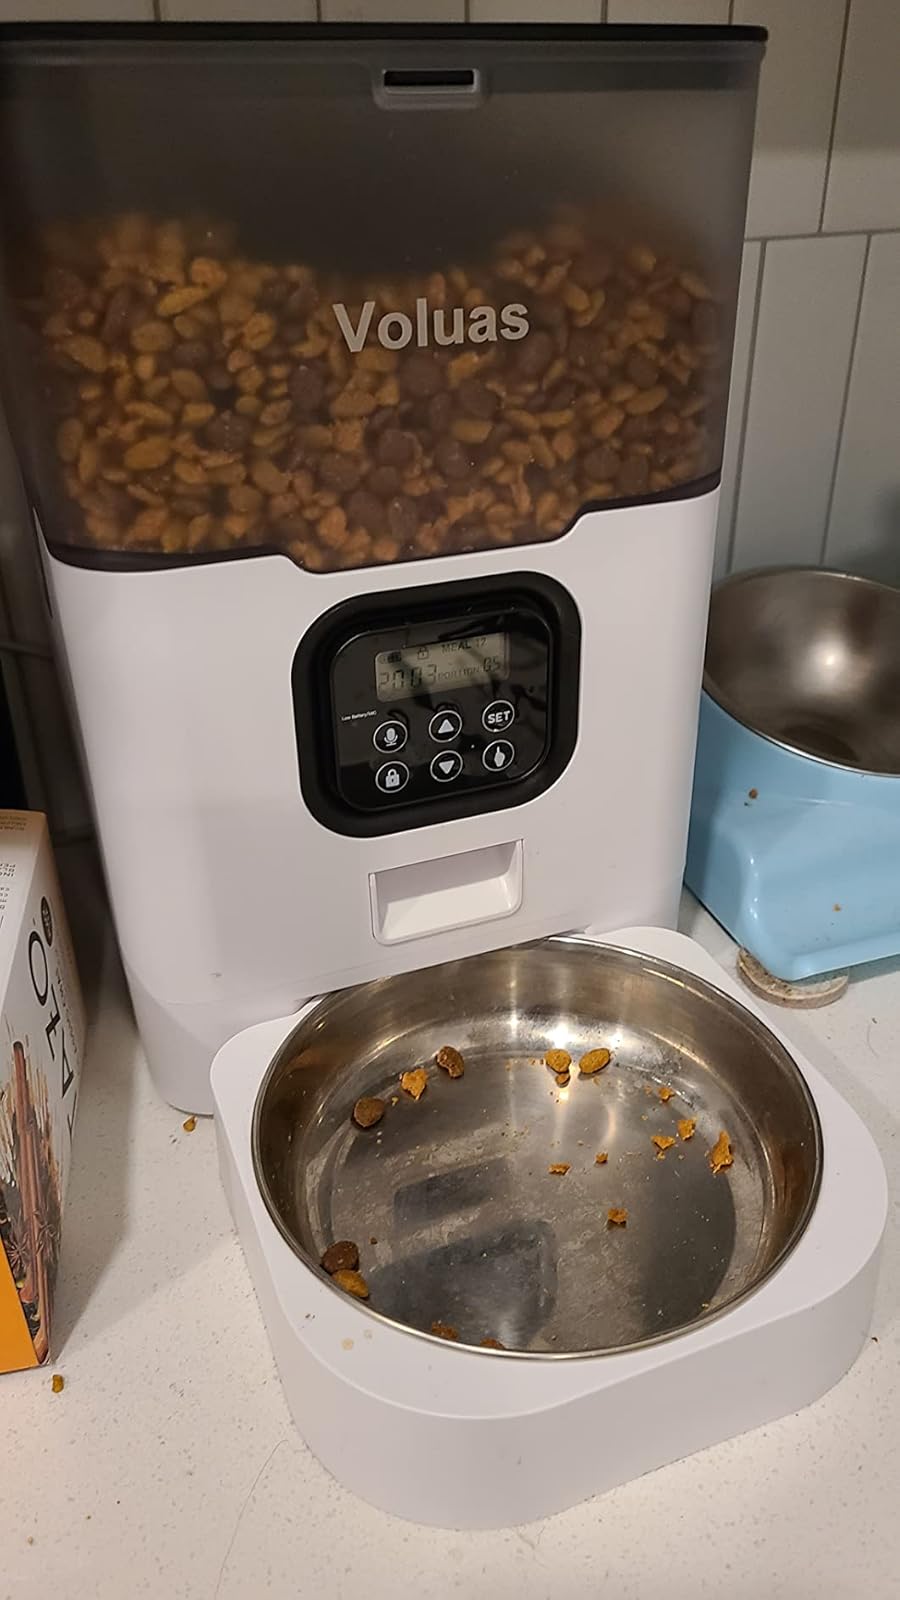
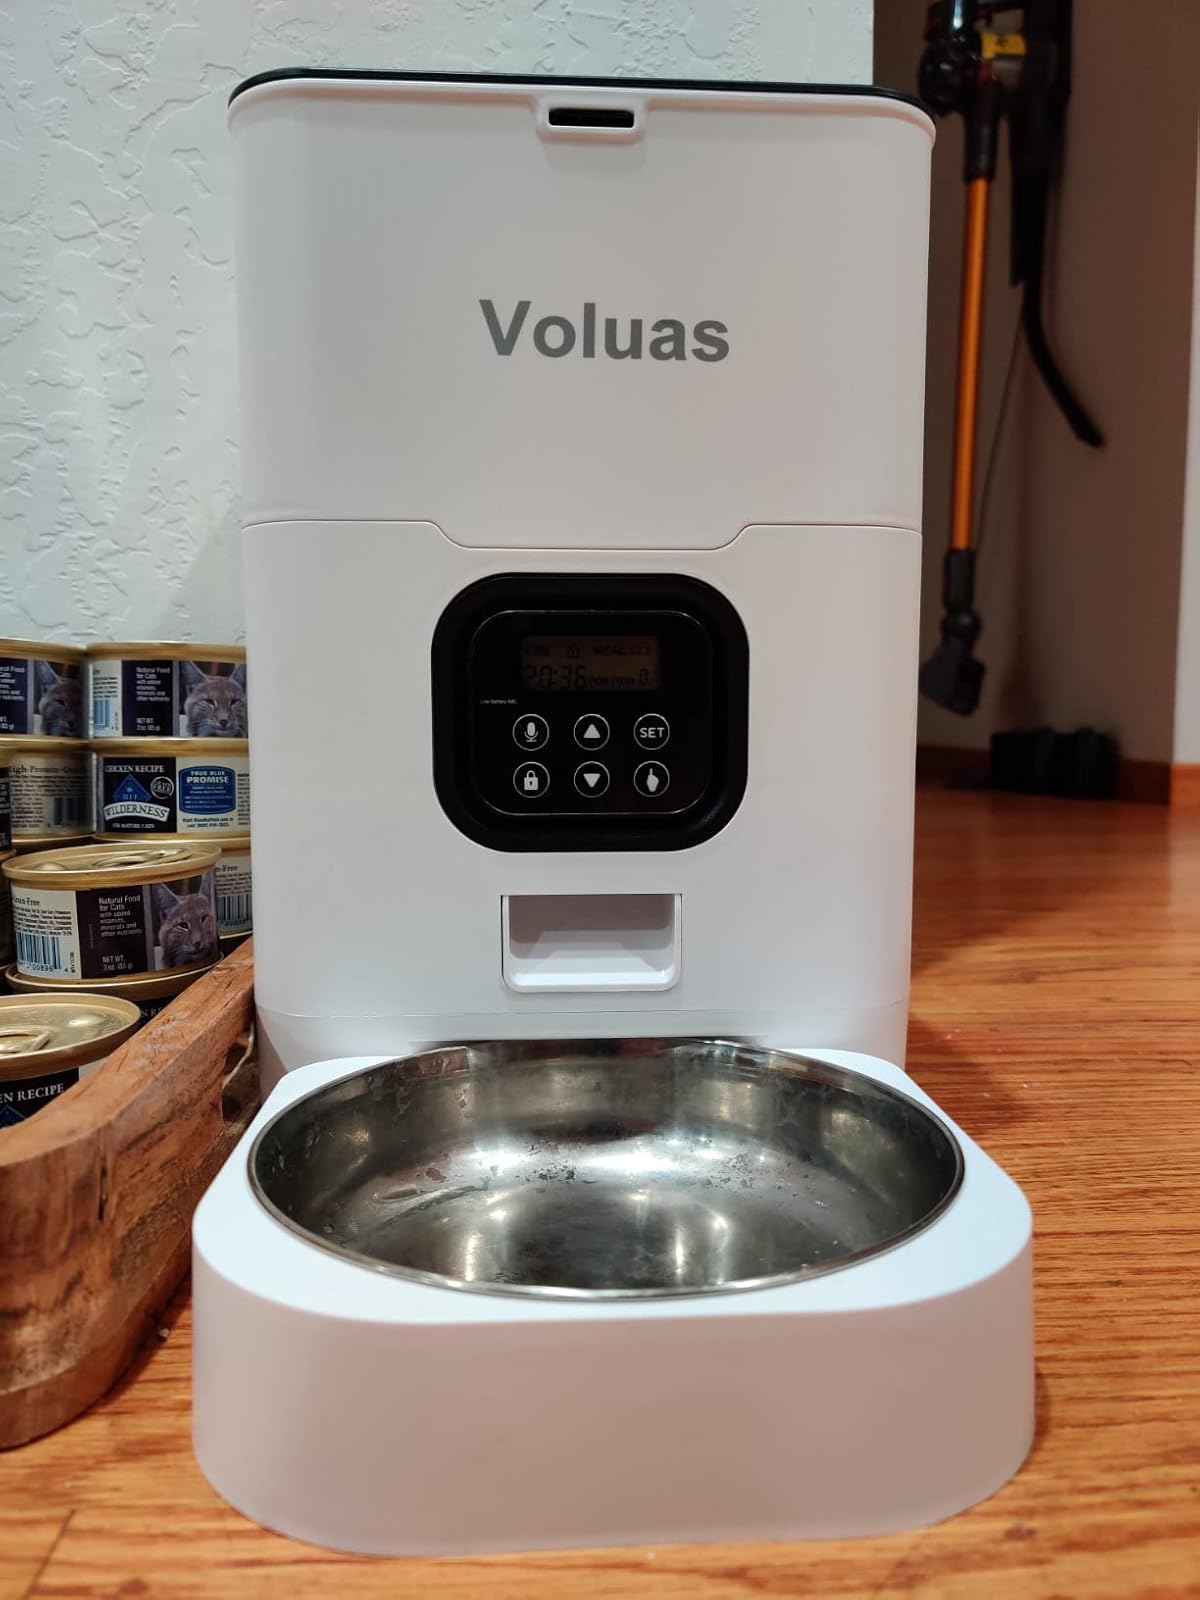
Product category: items_feeder
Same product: no